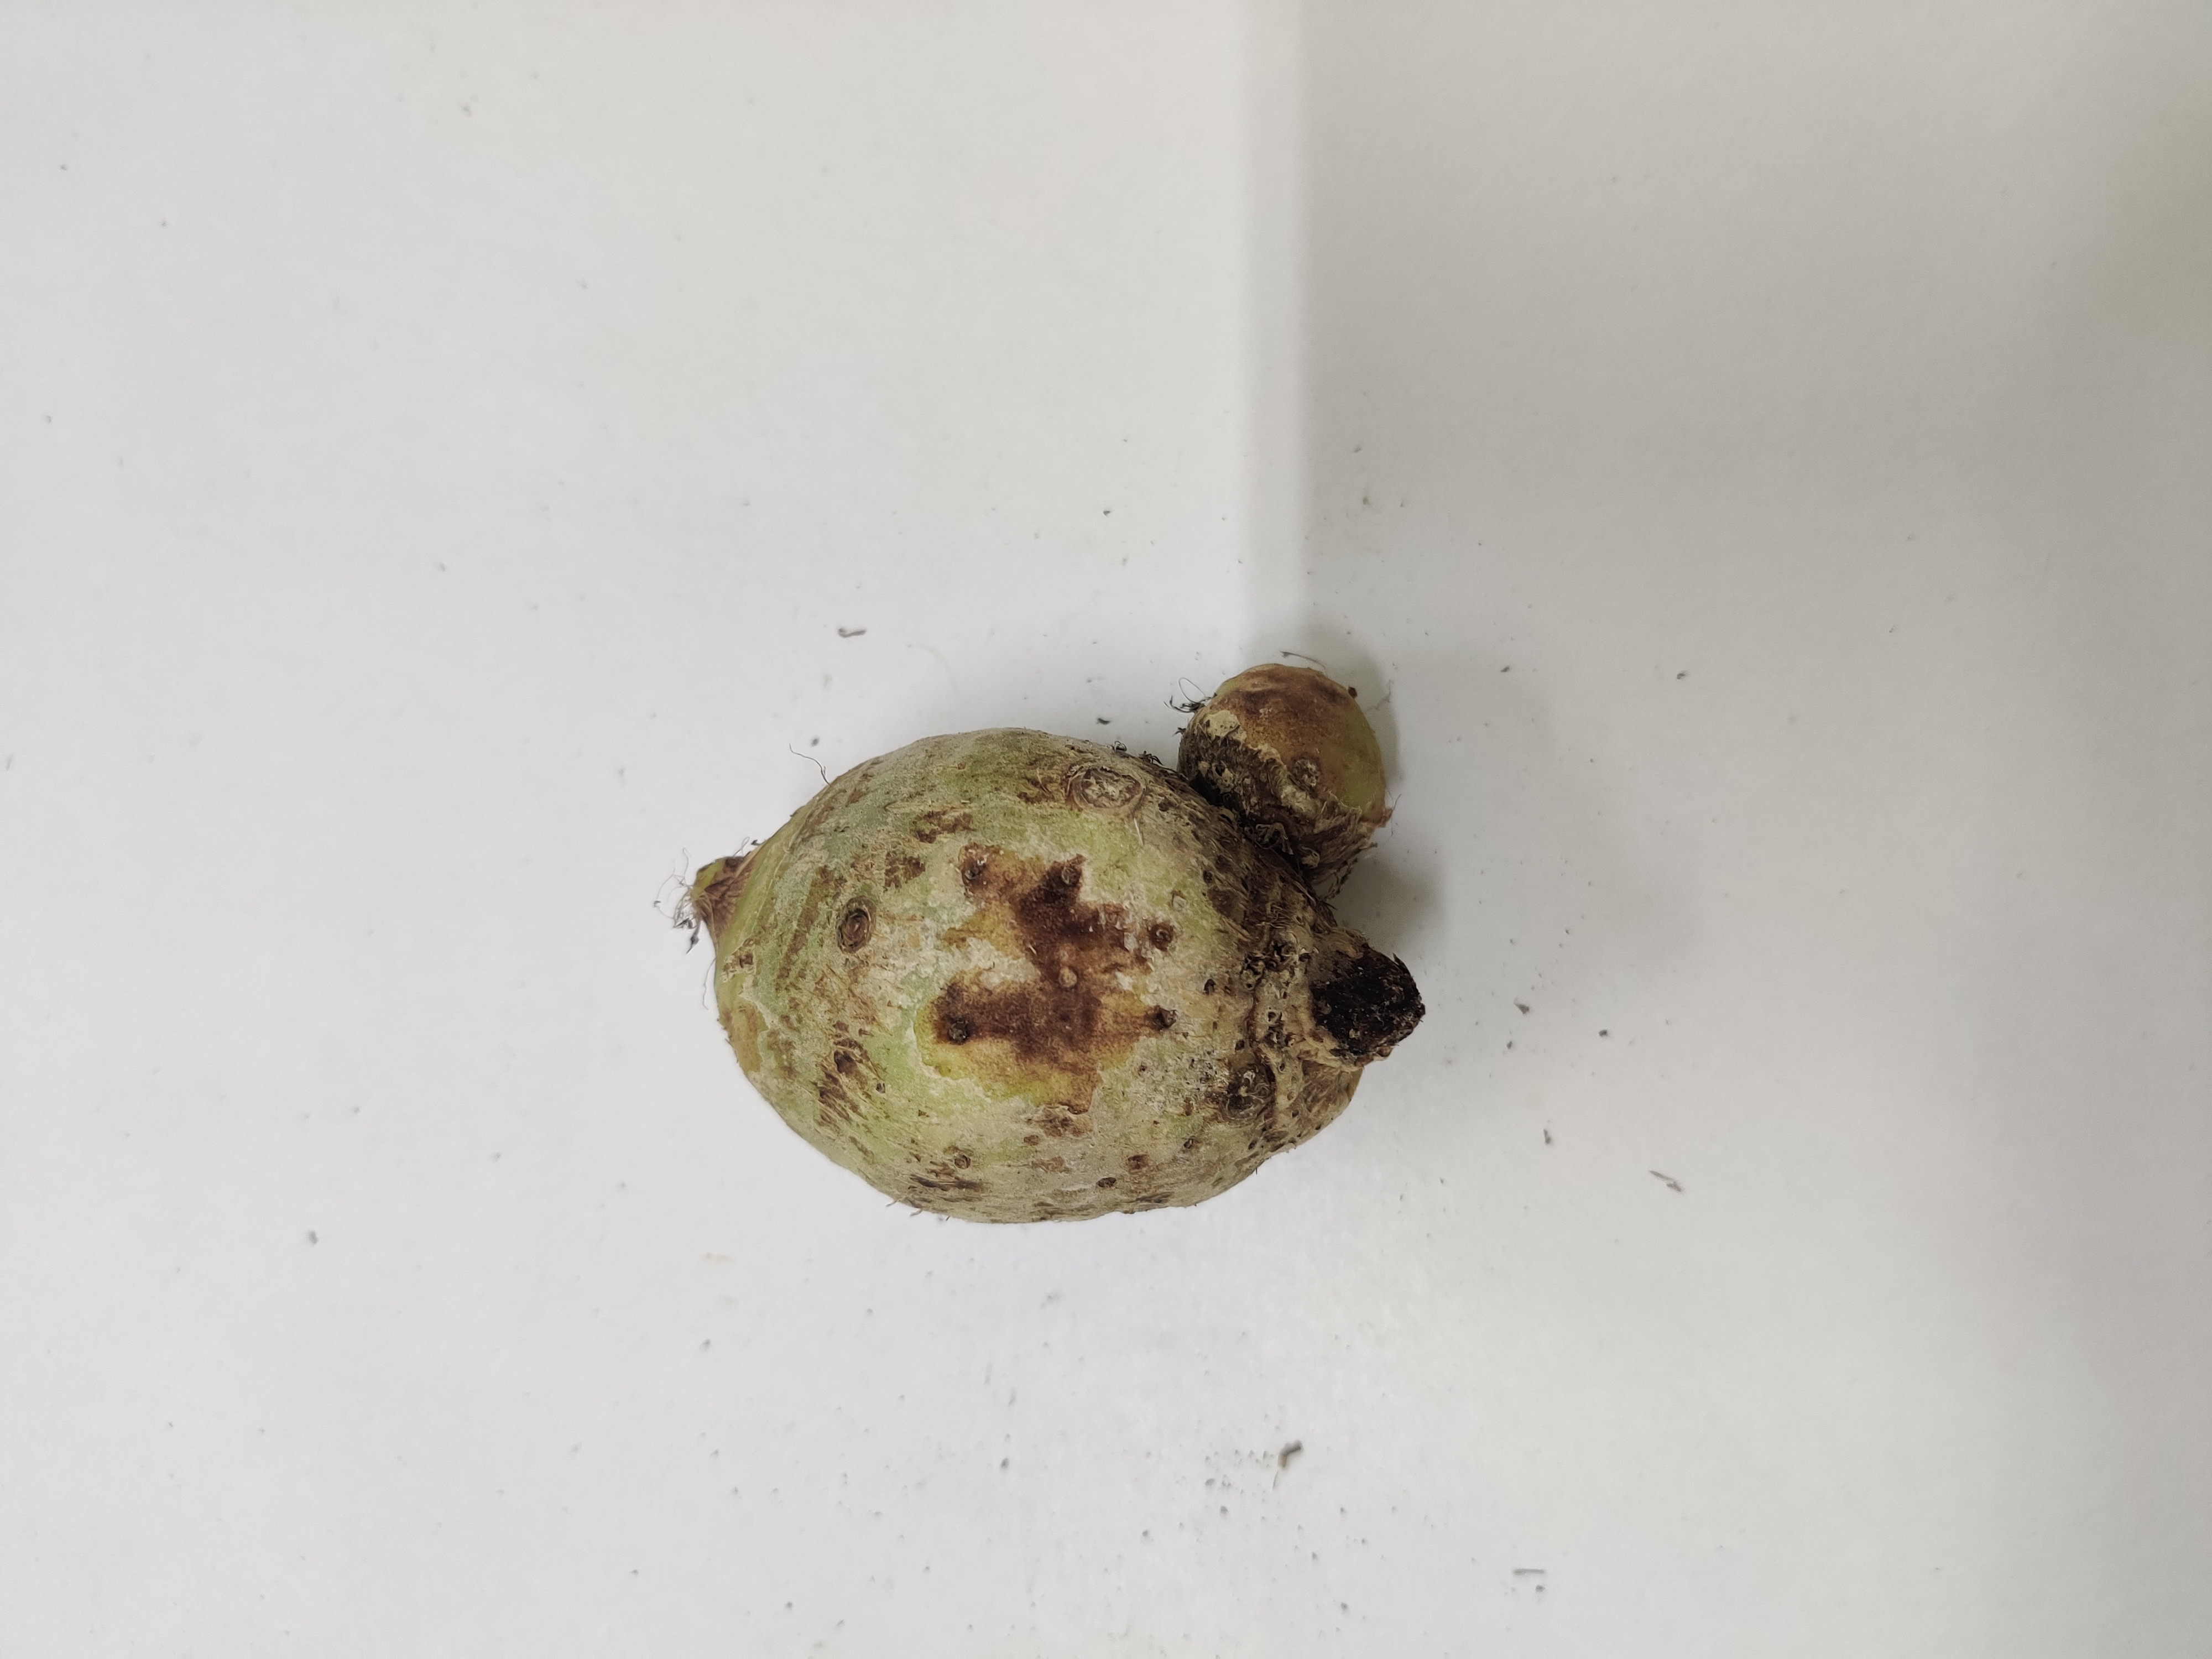
Crop: Taro root
Condition: Severely Damaged